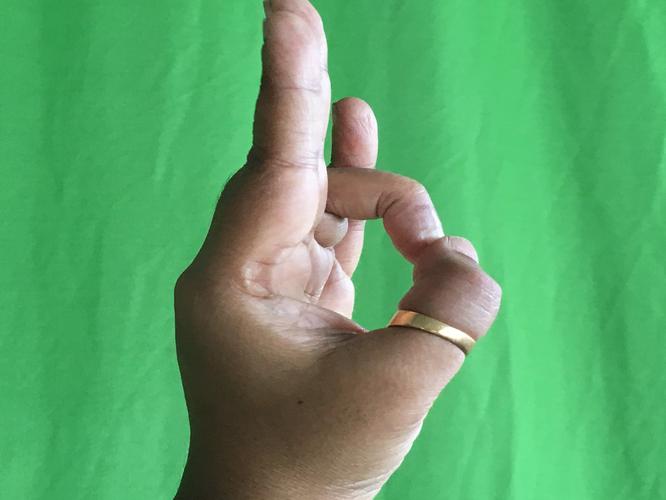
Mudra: Mayura
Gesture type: single_hand